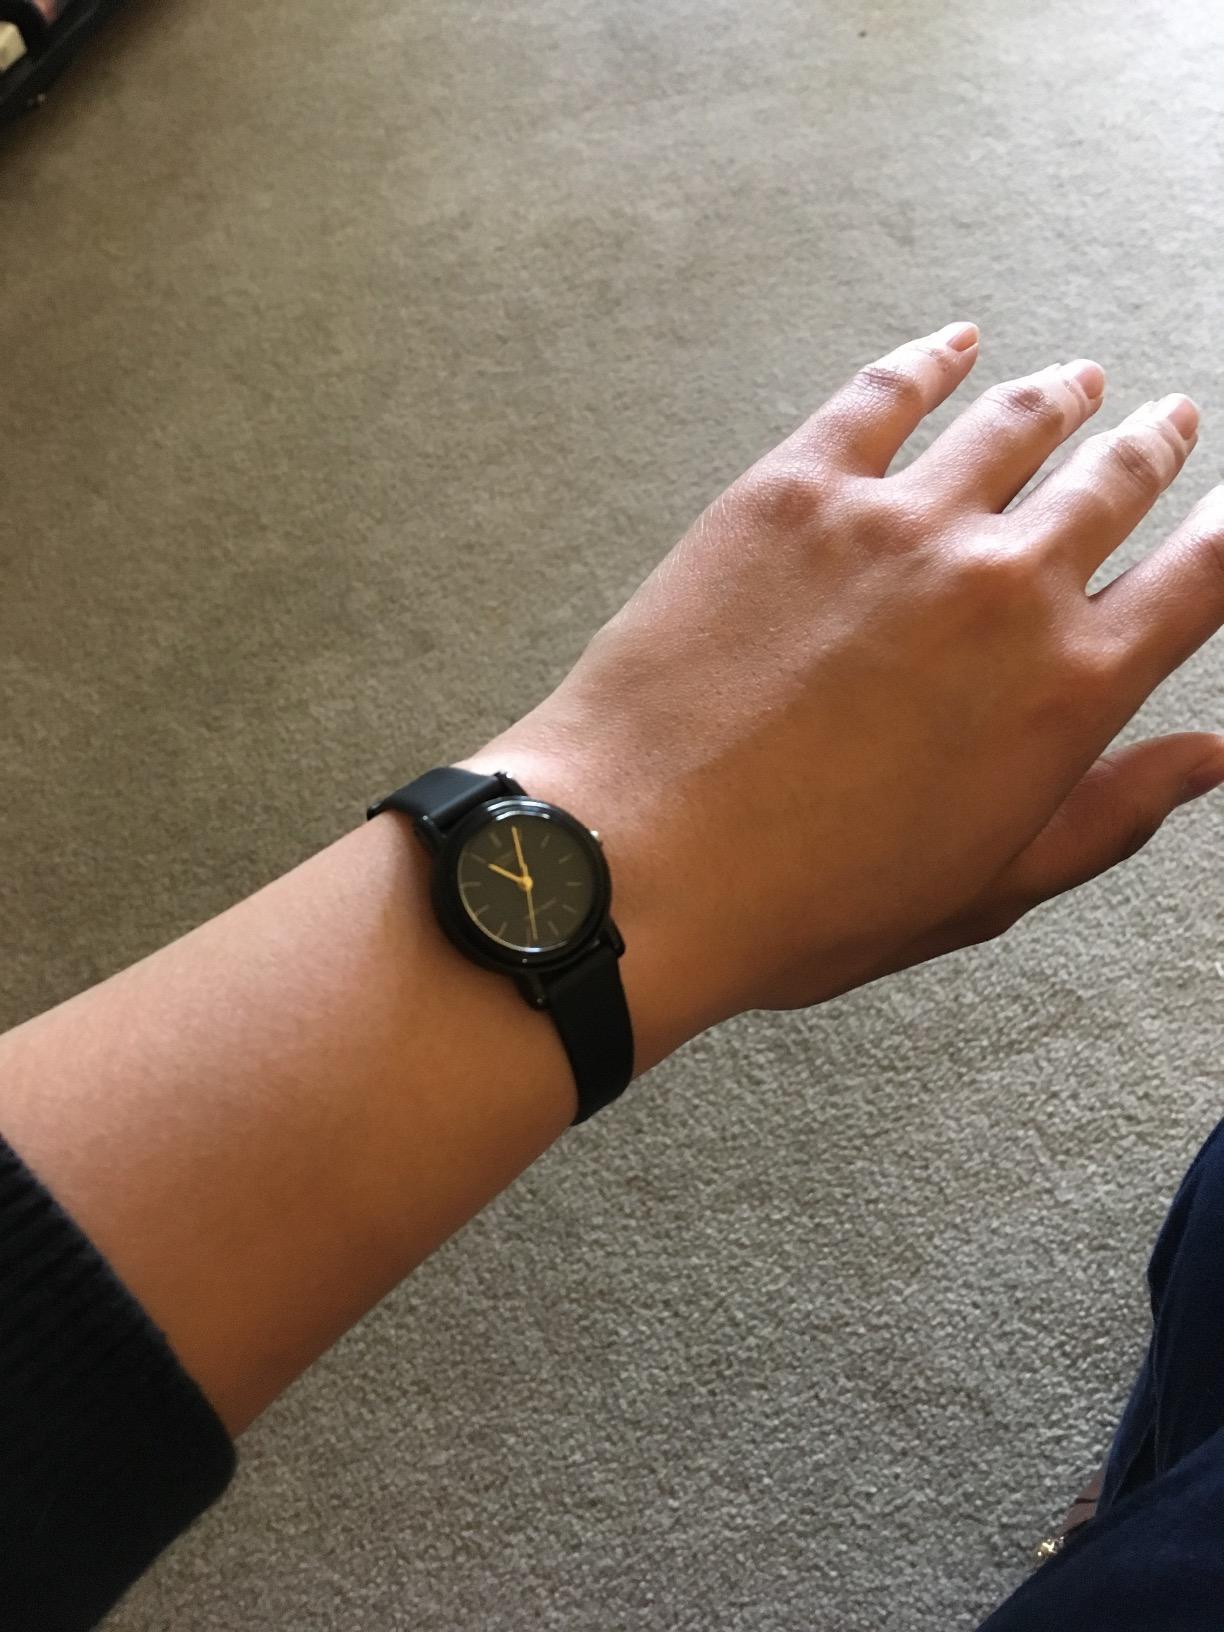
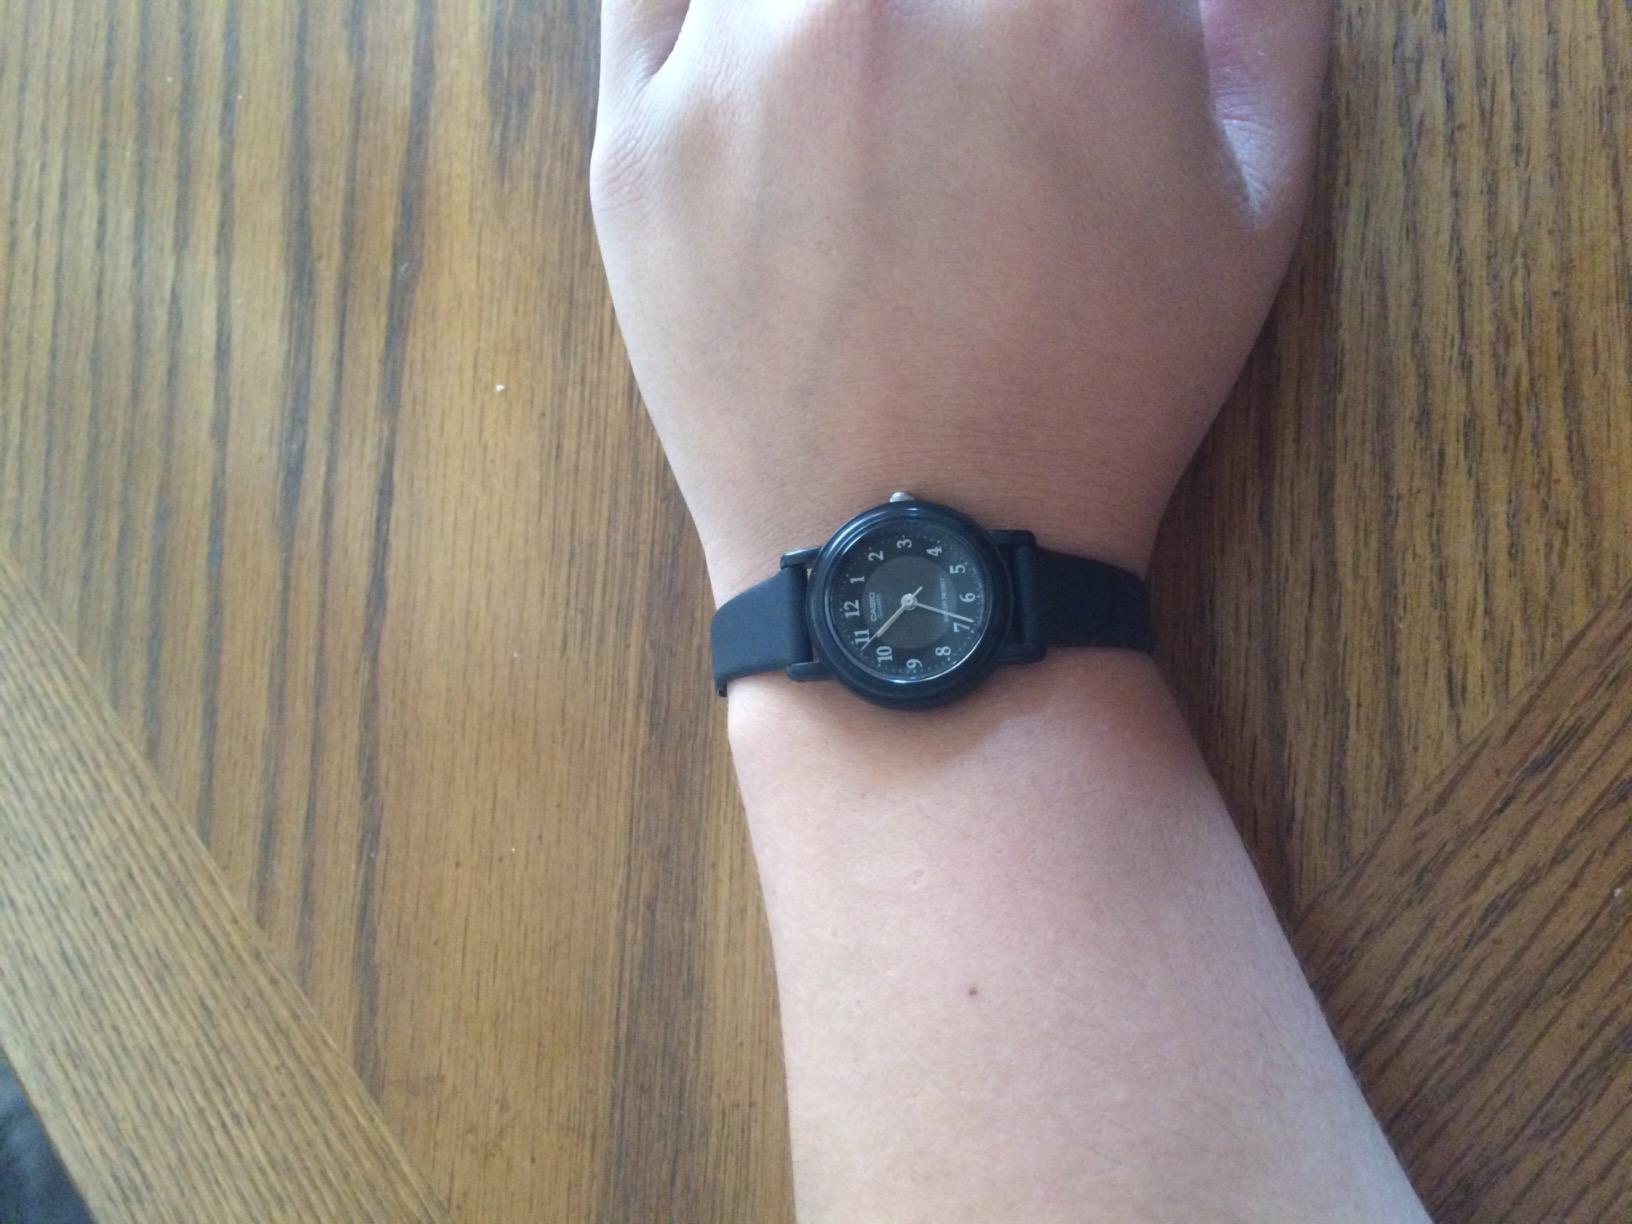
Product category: accessories_watch
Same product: no